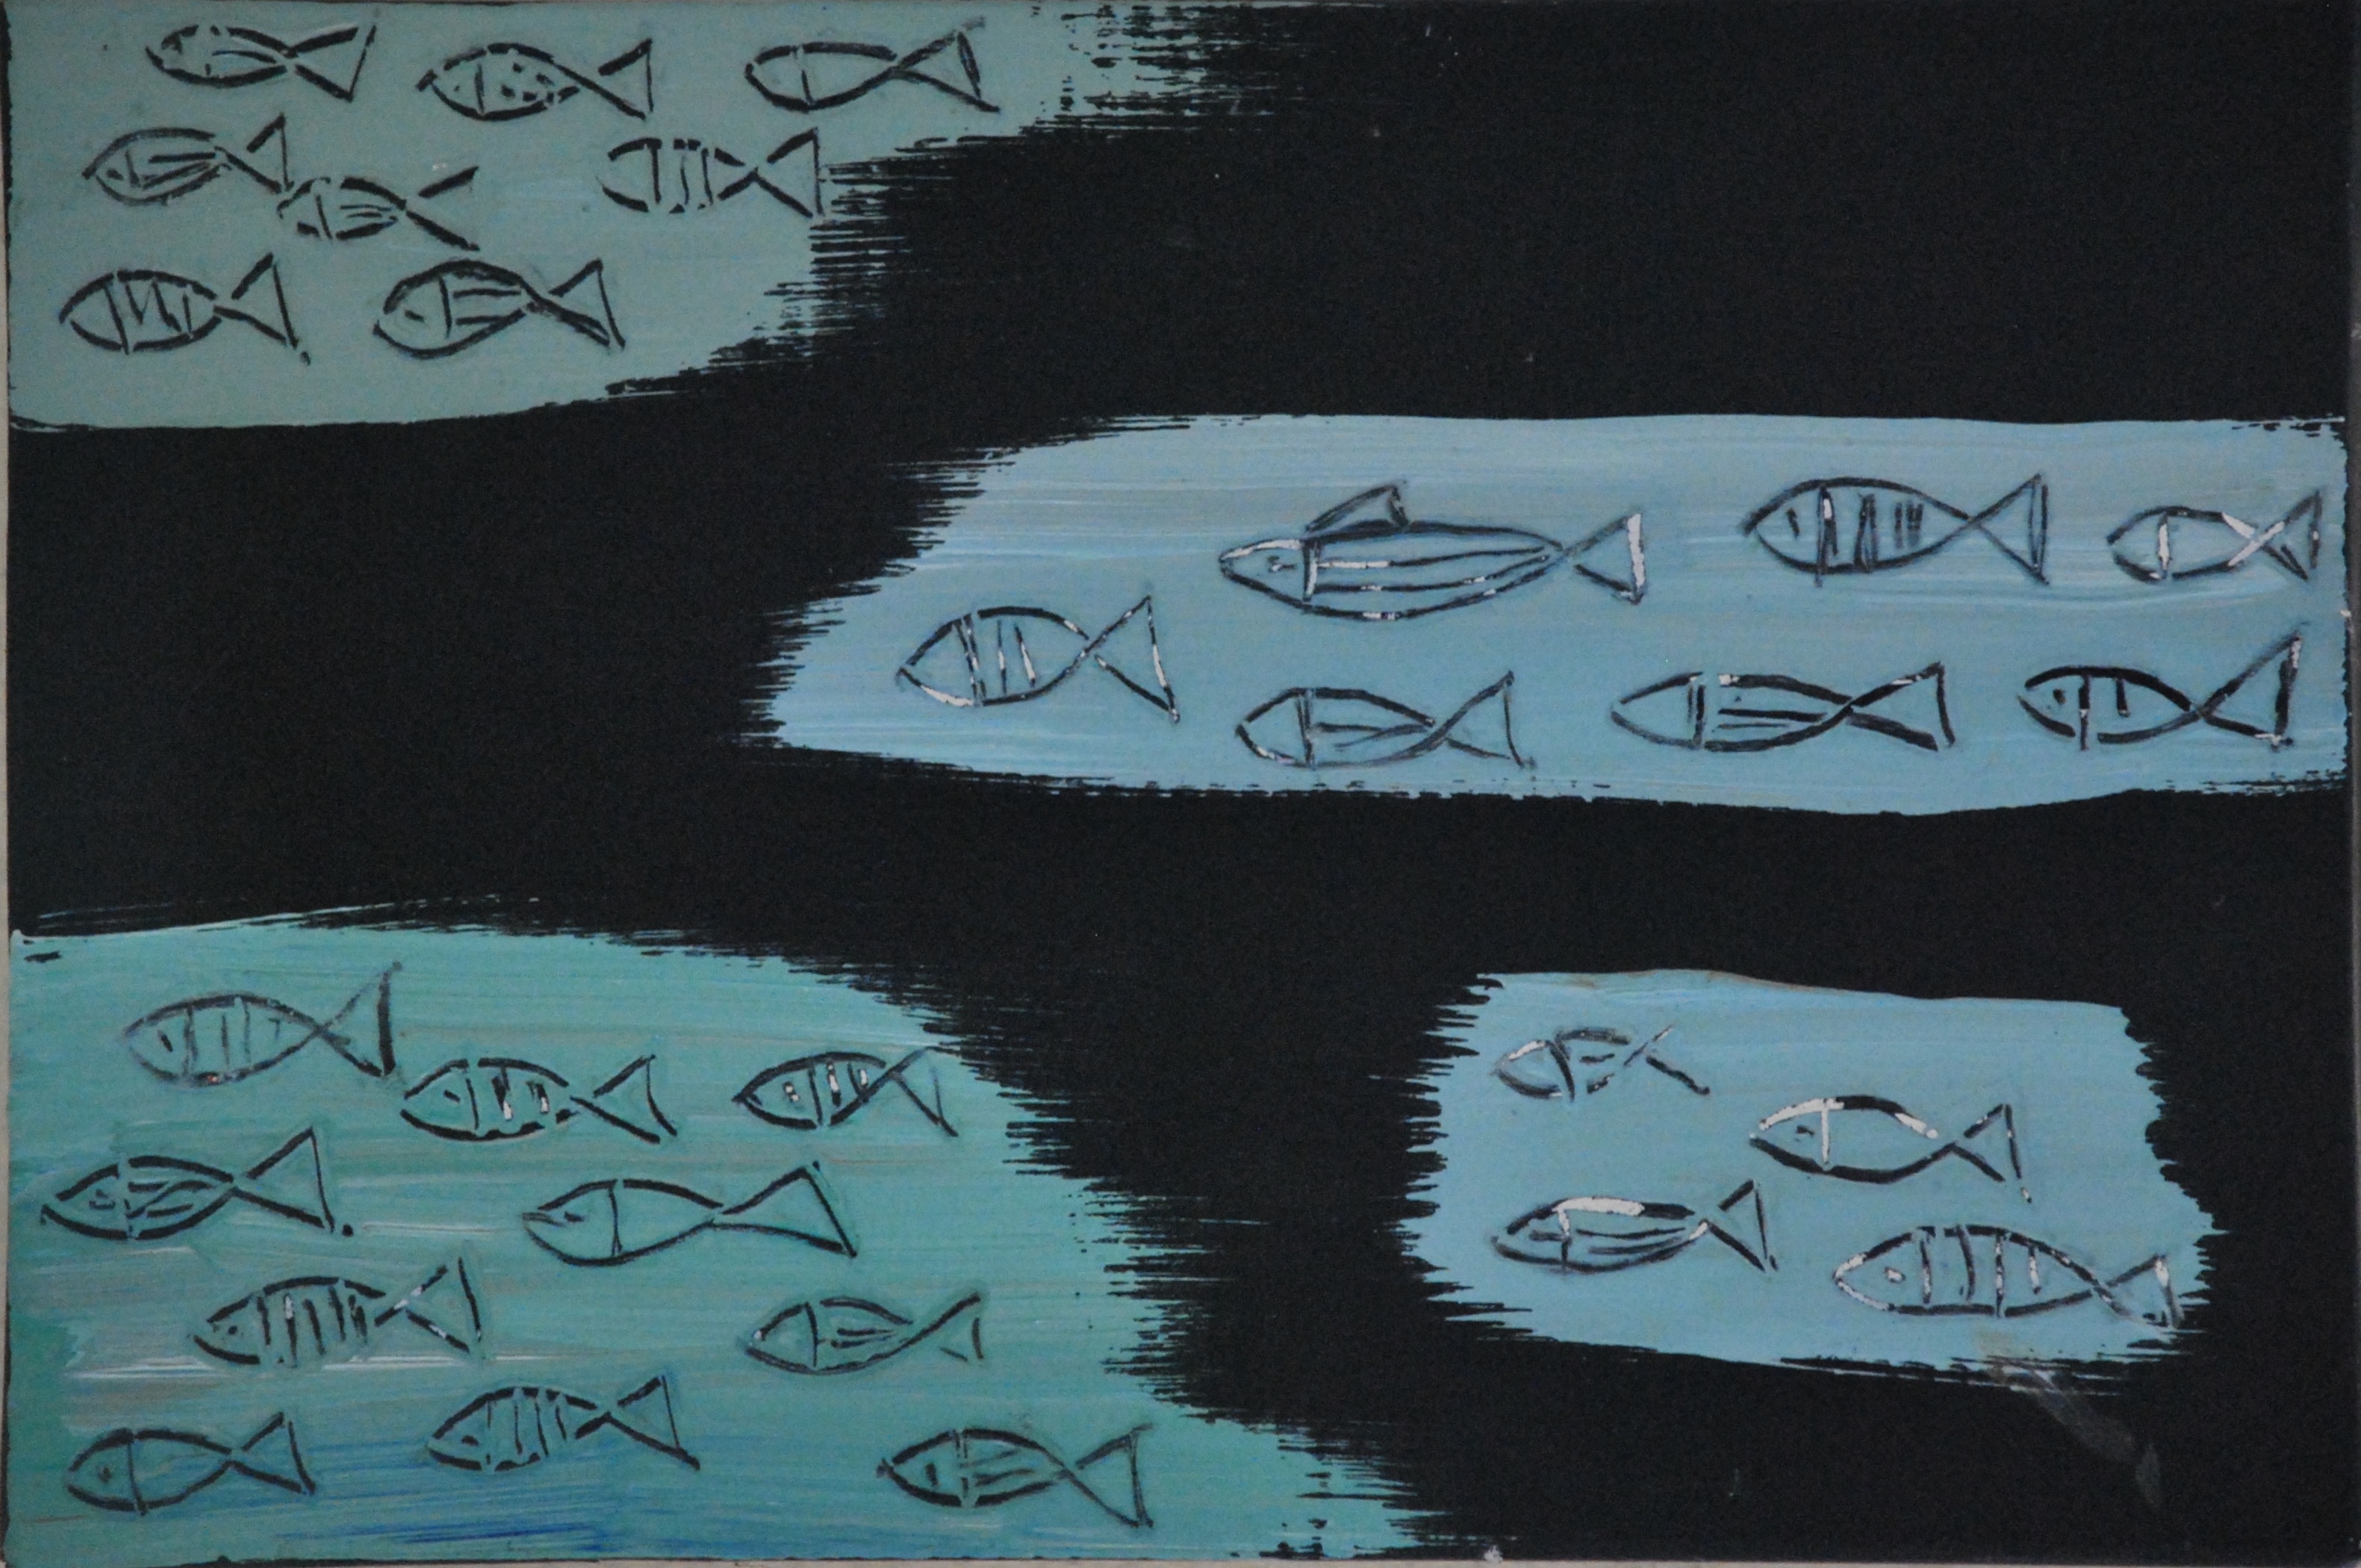
architecture, blue, graffiti, font, art, sketch, drawing, illustration, design, calligraphy, shape, wall tiling